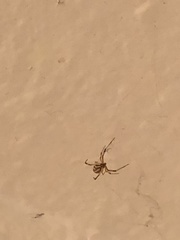
Species: Lactrodectus_hesperus